Nawabs of Murshidabad

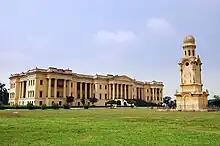
The Hazarduari Palace was the seat of the titular Nawabs of Murshidabad.

The title Nawab of Murshidabad was used an alternative for the nawabs of Bengal, as they were based in the city of Murshidabad, founded by the inaugural nawab of Bengal, Murshid Quli Khan. The title continued to be used synonymously until the time of Nawab Mansur Ali Khan, who was the last titular nawab nazim of Bengal. During his reign, the "nizamat" (princeship) at Murshidabad came to be debt-ridden. The Nawab left Murshidabad in February 1869, and had started living in England. The title Nawab of Bengal stood abolished in 1880. In October 1880, he went to Bombay, pleading his case against the orders of the British Raj, but as it stood unresolved, the Nawab renounced his styles and titles, abdicating in favour of his eldest son, Hassan Ali Mirza, on 1 November 1880. Mirza and his descendants were simply known with the title of Nawab of Murshidabad and held the status of a peerage from then on.